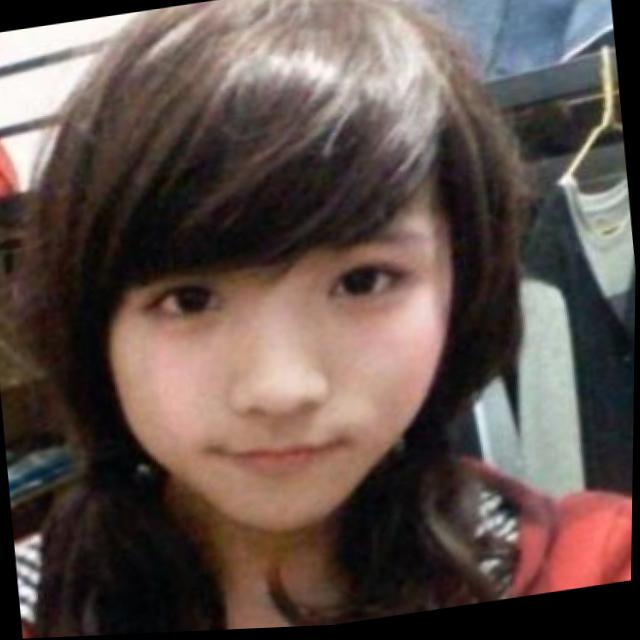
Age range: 21-44